West Park Secondary School (St. Catharines)

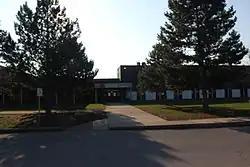

West Park Secondary School was a secondary school in St. Catharines, Ontario, Canada, administered by the District School Board of Niagara from 1969 to 2013.